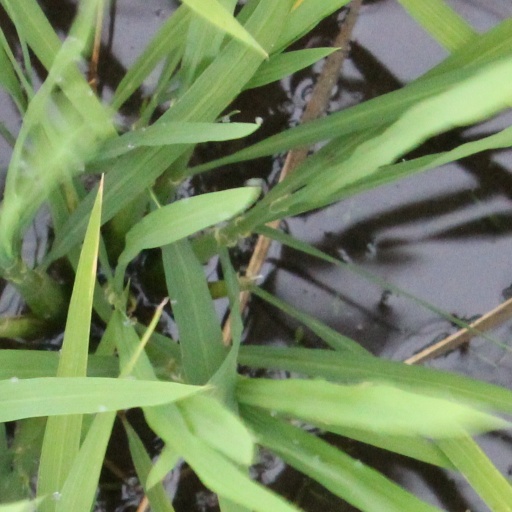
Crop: rice